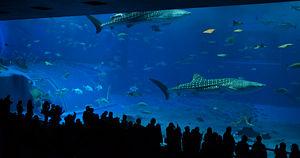
Un aquarium public est un établissement ouvert au public pour l'observation des espèces aquatiques dans des aquariums exposés dans un but commercial ou éducatif.
Le requin-baleine est une espèce de poissons cartilagineux, seul membre du genre Rhincodon et seule espèce actuelle de la famille des Rhincodontidae. Pouvant exceptionnellement atteindre 20 mètres de long, pour une masse de 34 tonnes, ce requin est considéré comme le plus grand poisson vivant actuellement sur Terre. Cependant, sa taille observable est en pratique généralement comprise entre 4 et 14 mètres.